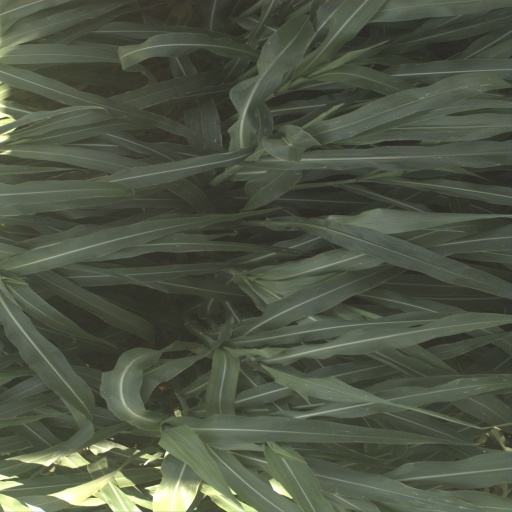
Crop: sorghum